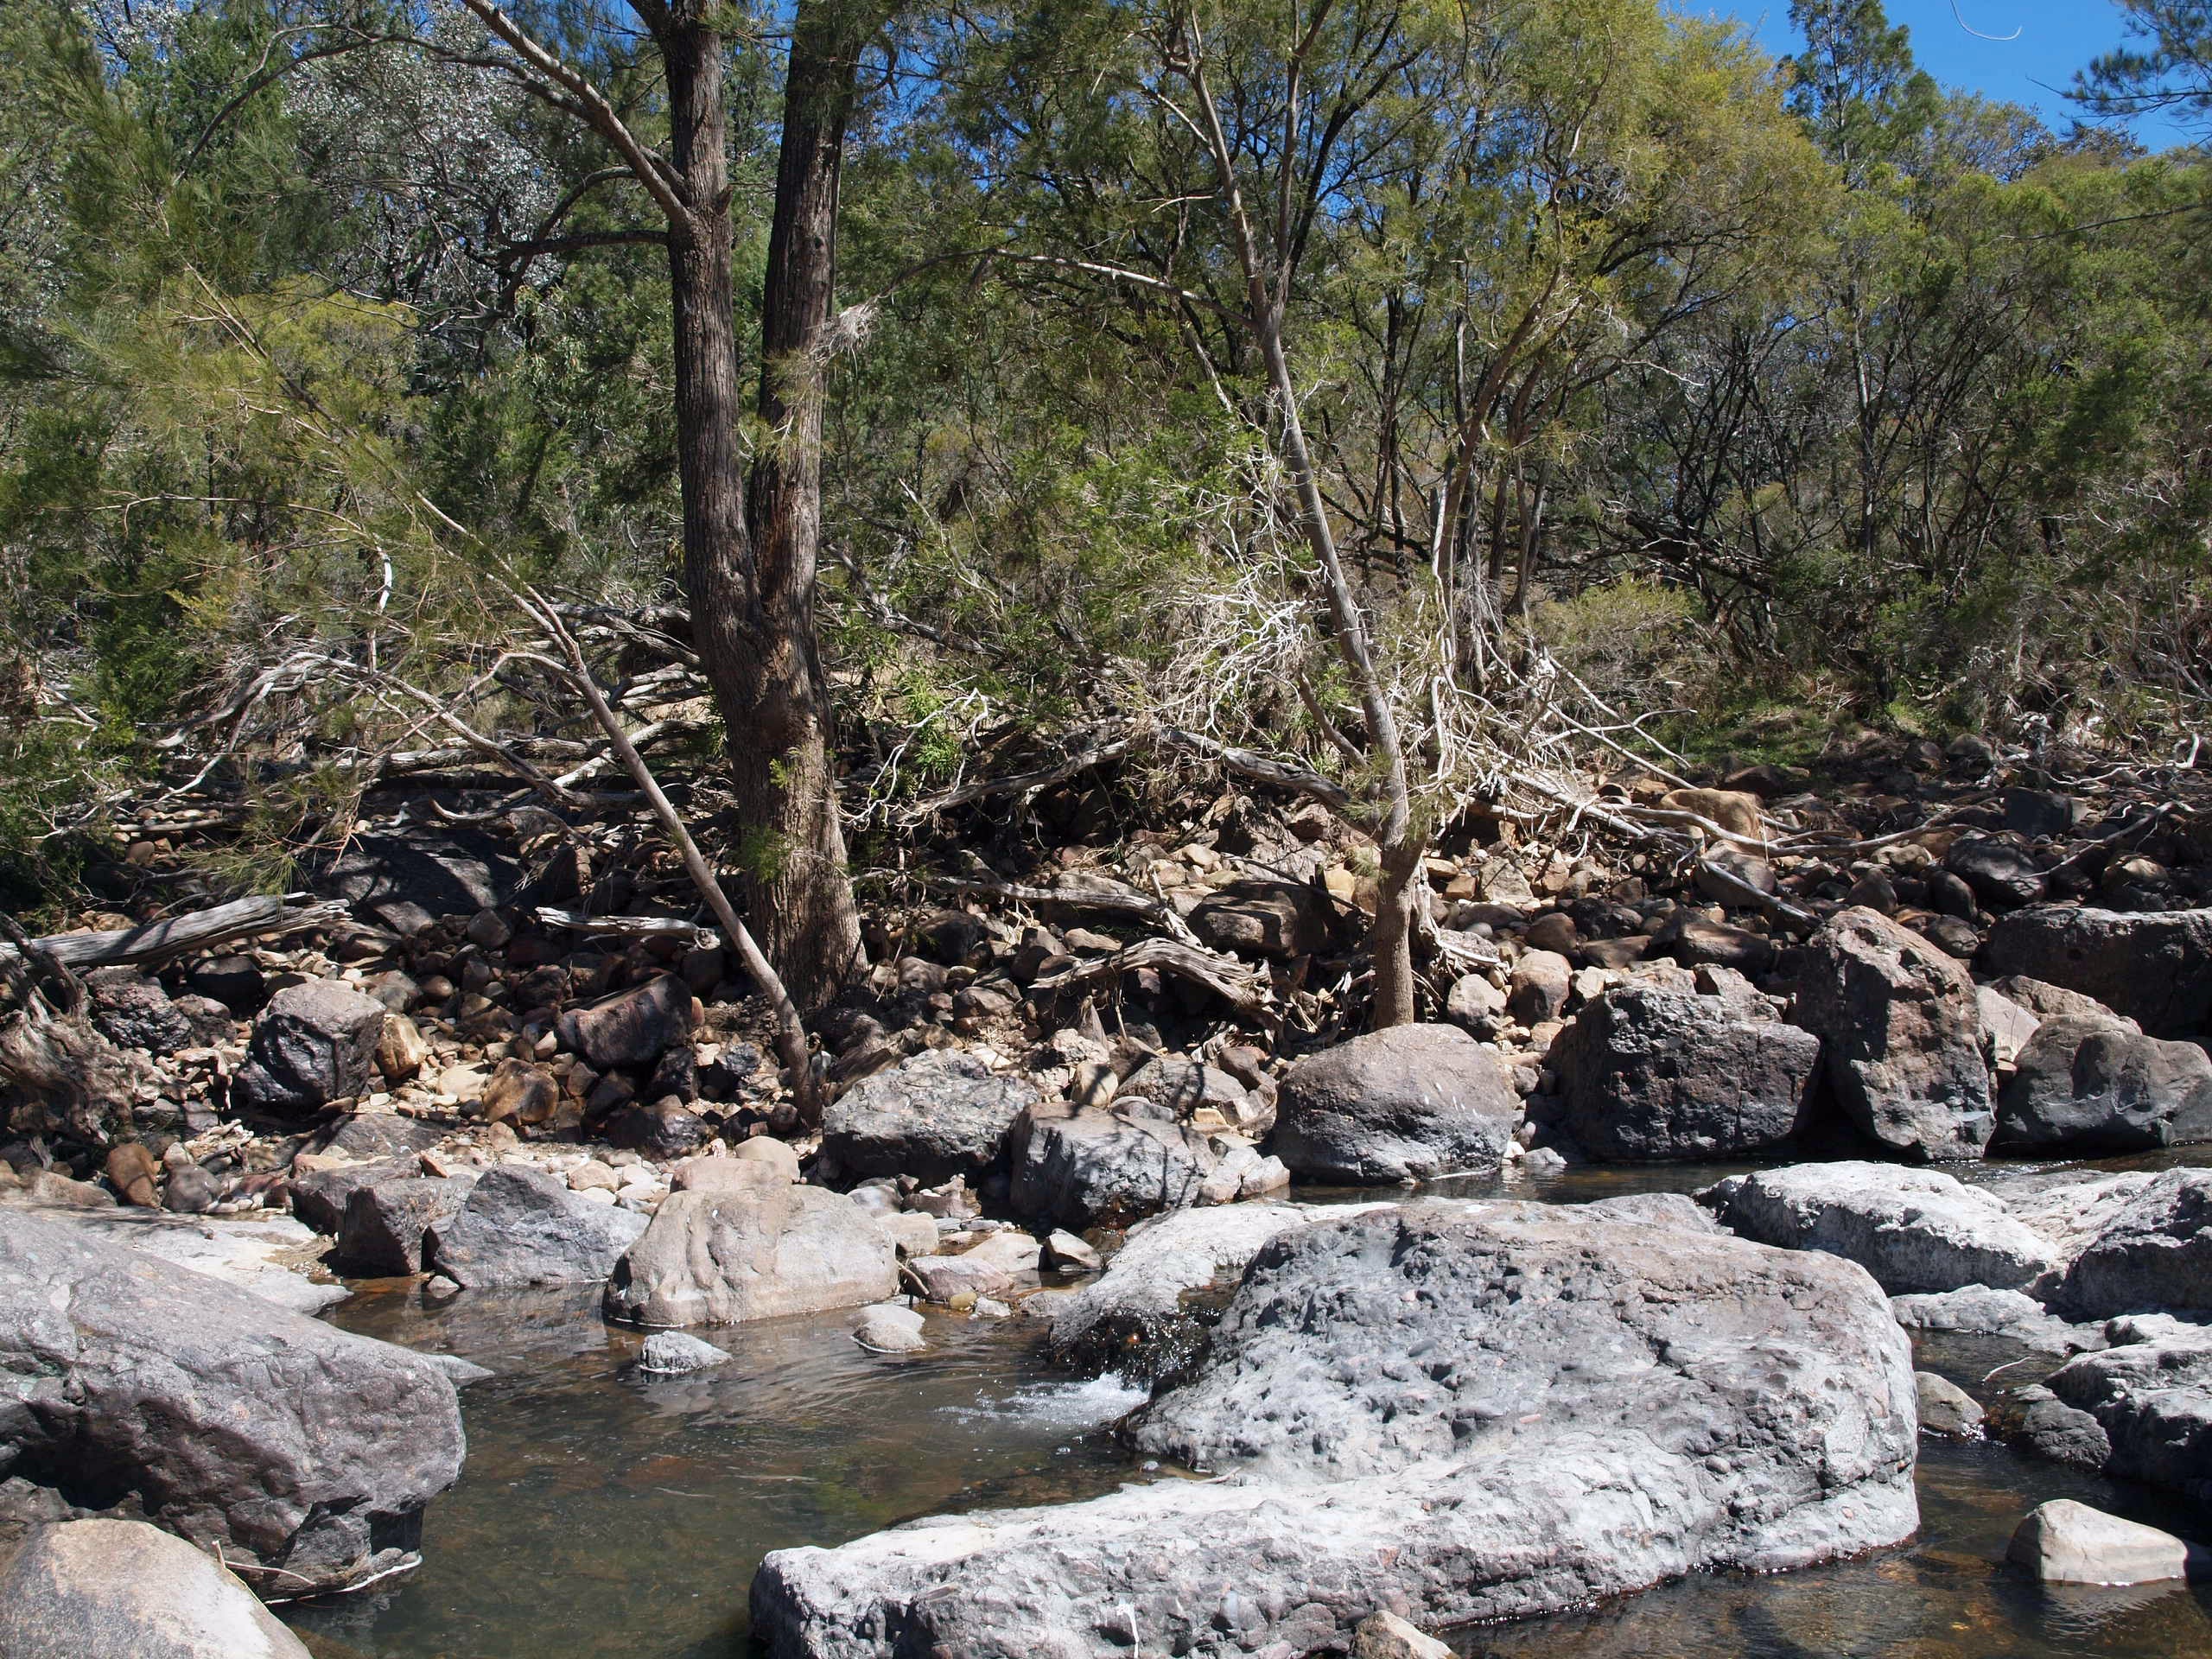
landscape, nature, rock, wilderness, trail, river, wildlife, stream, rapid, trees, australia, rocks, stones, geology, boulder, wadi, stream bed, national parks, water stream, geological phenomenon